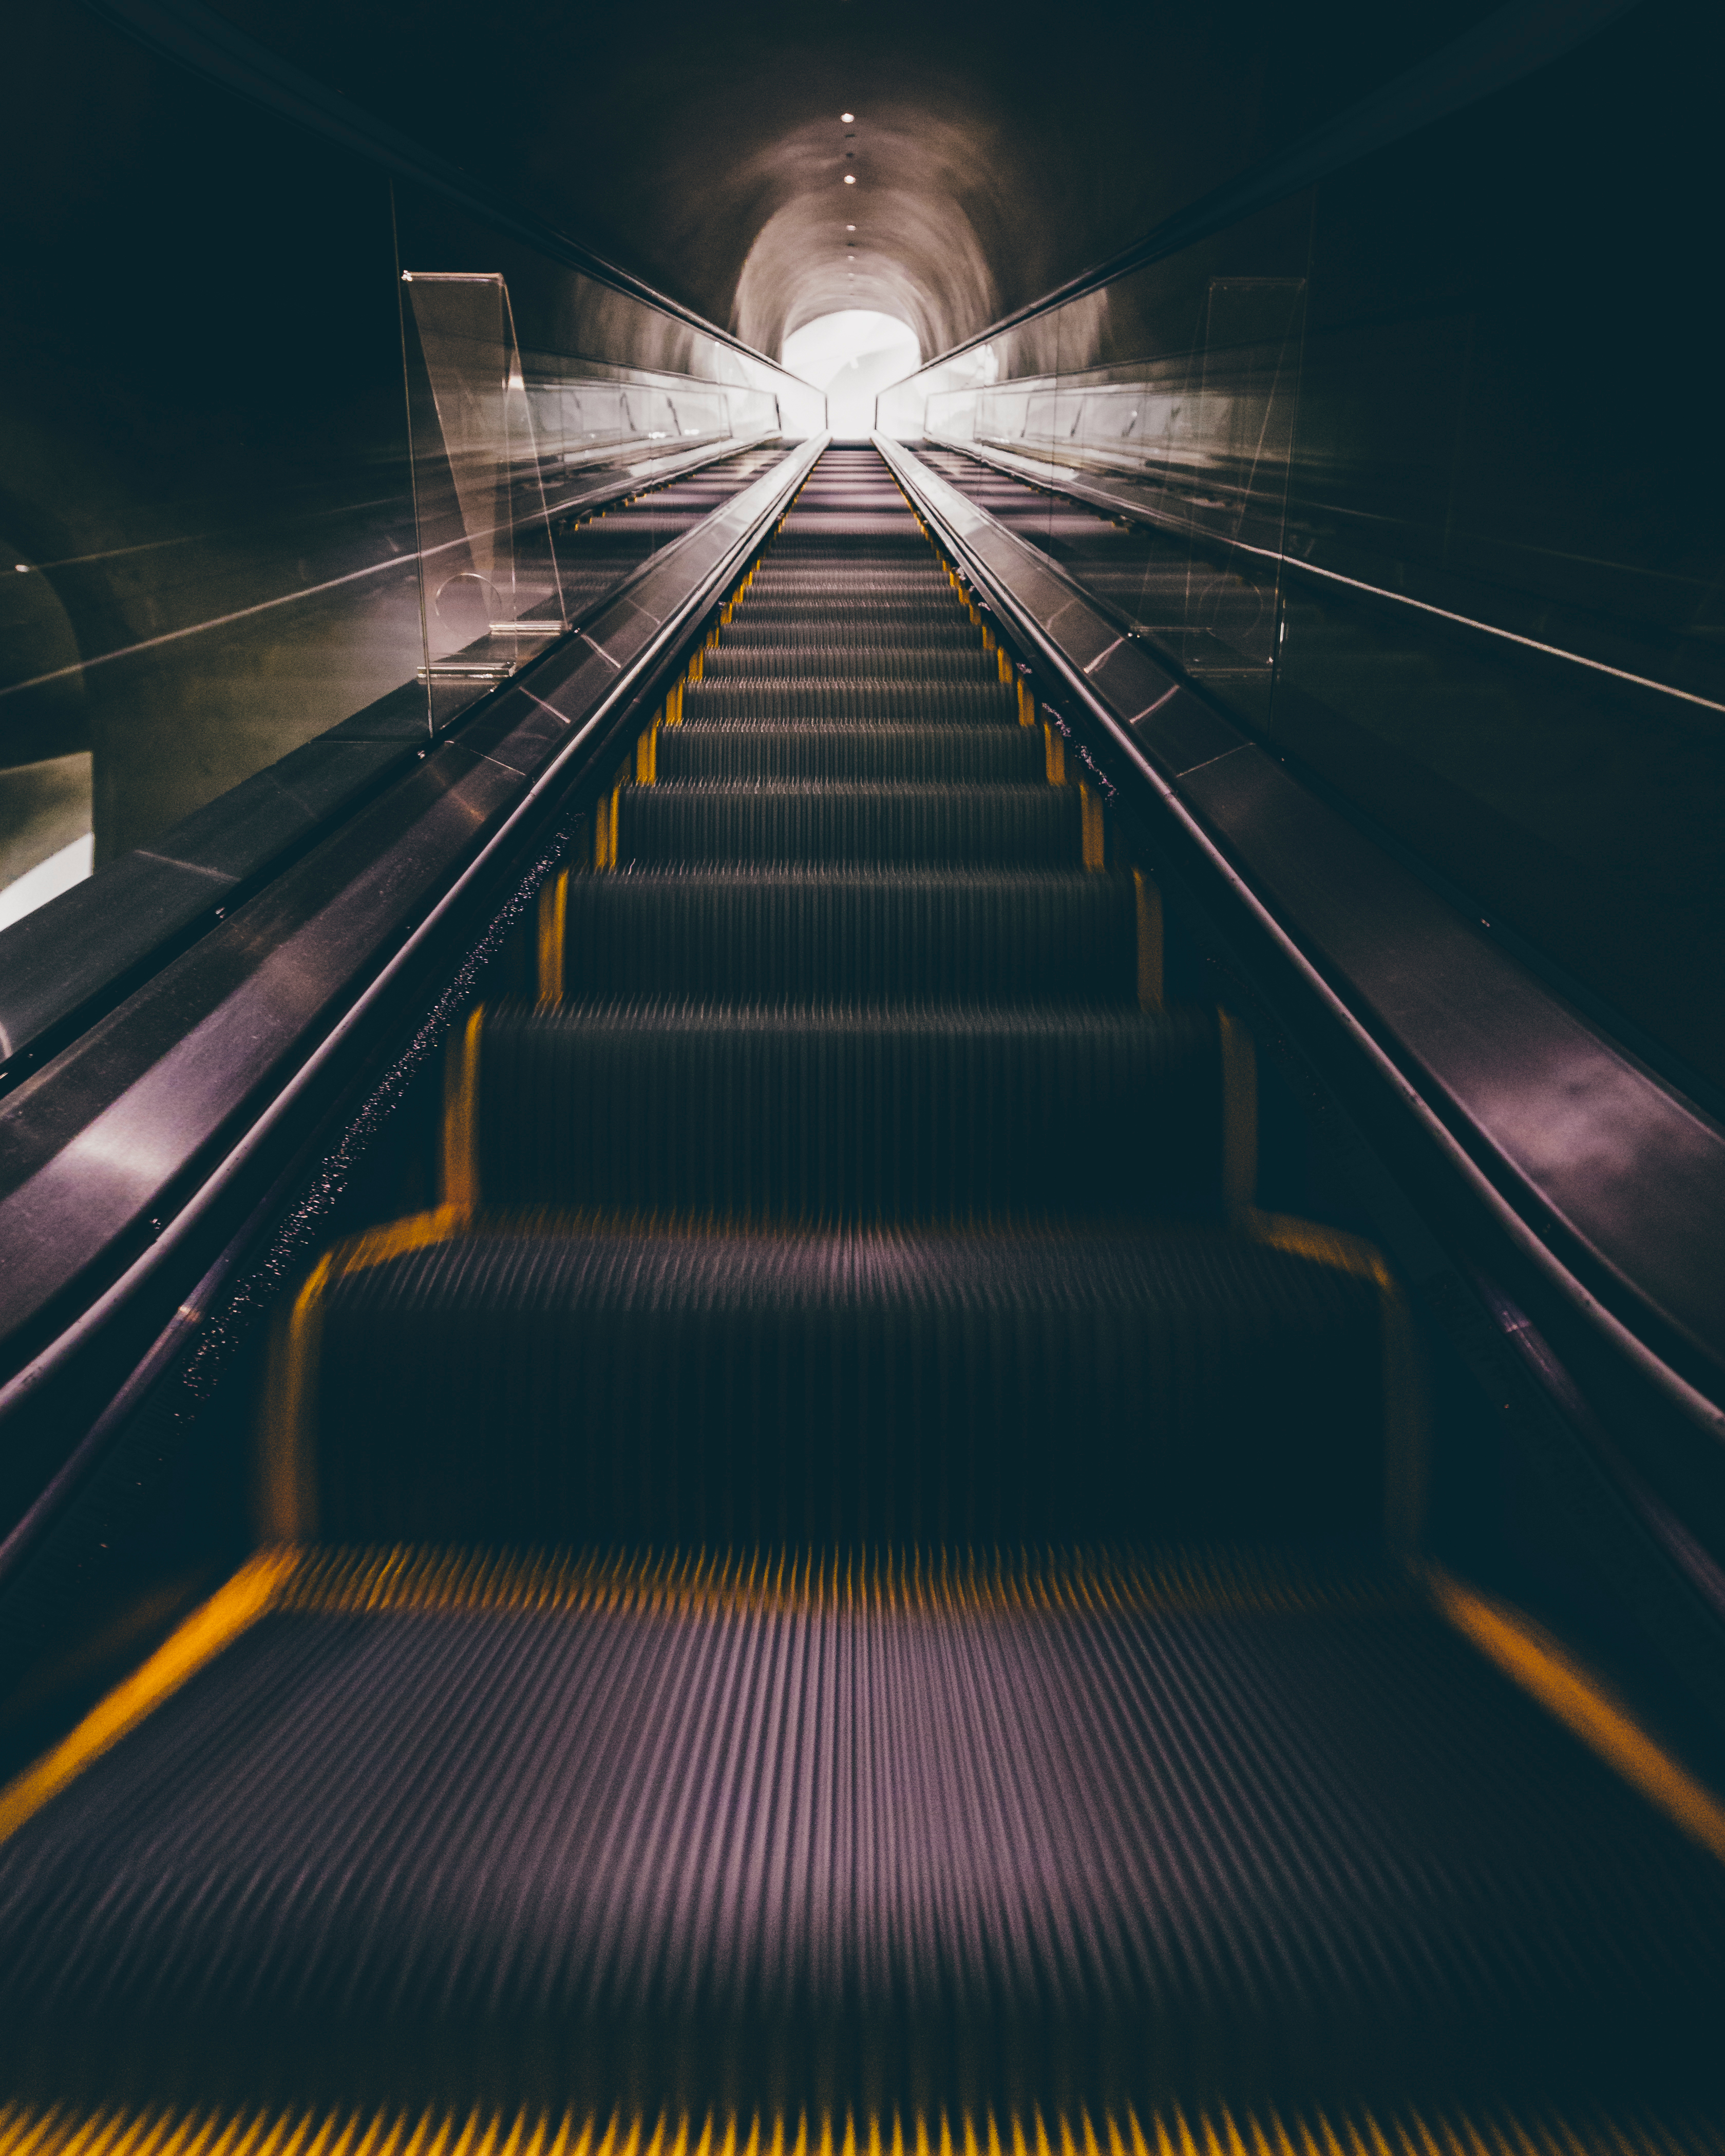
light, night, sunlight, steps, tunnel, escalator, line, reflection, color, darkness, stairs, infrastructure, symmetry, shape, screenshot